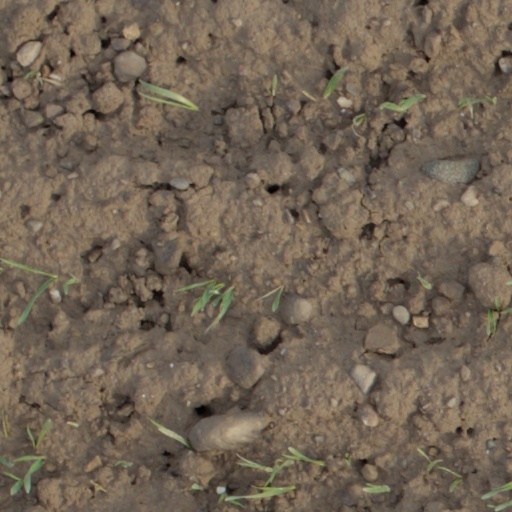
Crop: wheat